FC Belo Horizonte

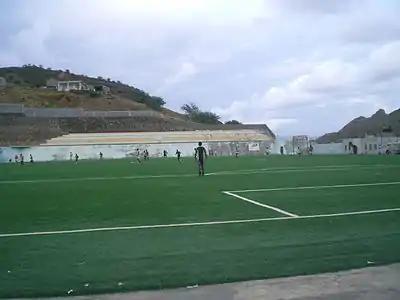
Estádio João de Deus Lopes da Silva, where FC Belo Horizonte plays

The club and plays at Estádio João de Deus Lopes da Silva with a capacity of once served up to 1,000. The club also trains at the stadium. It is the home fields of SC Atlético and Desportivo Ribeira Brava. Other clubs playing at the stadium but not based are Académica da Preguiça and Talho. Caleijão formerly used the field.